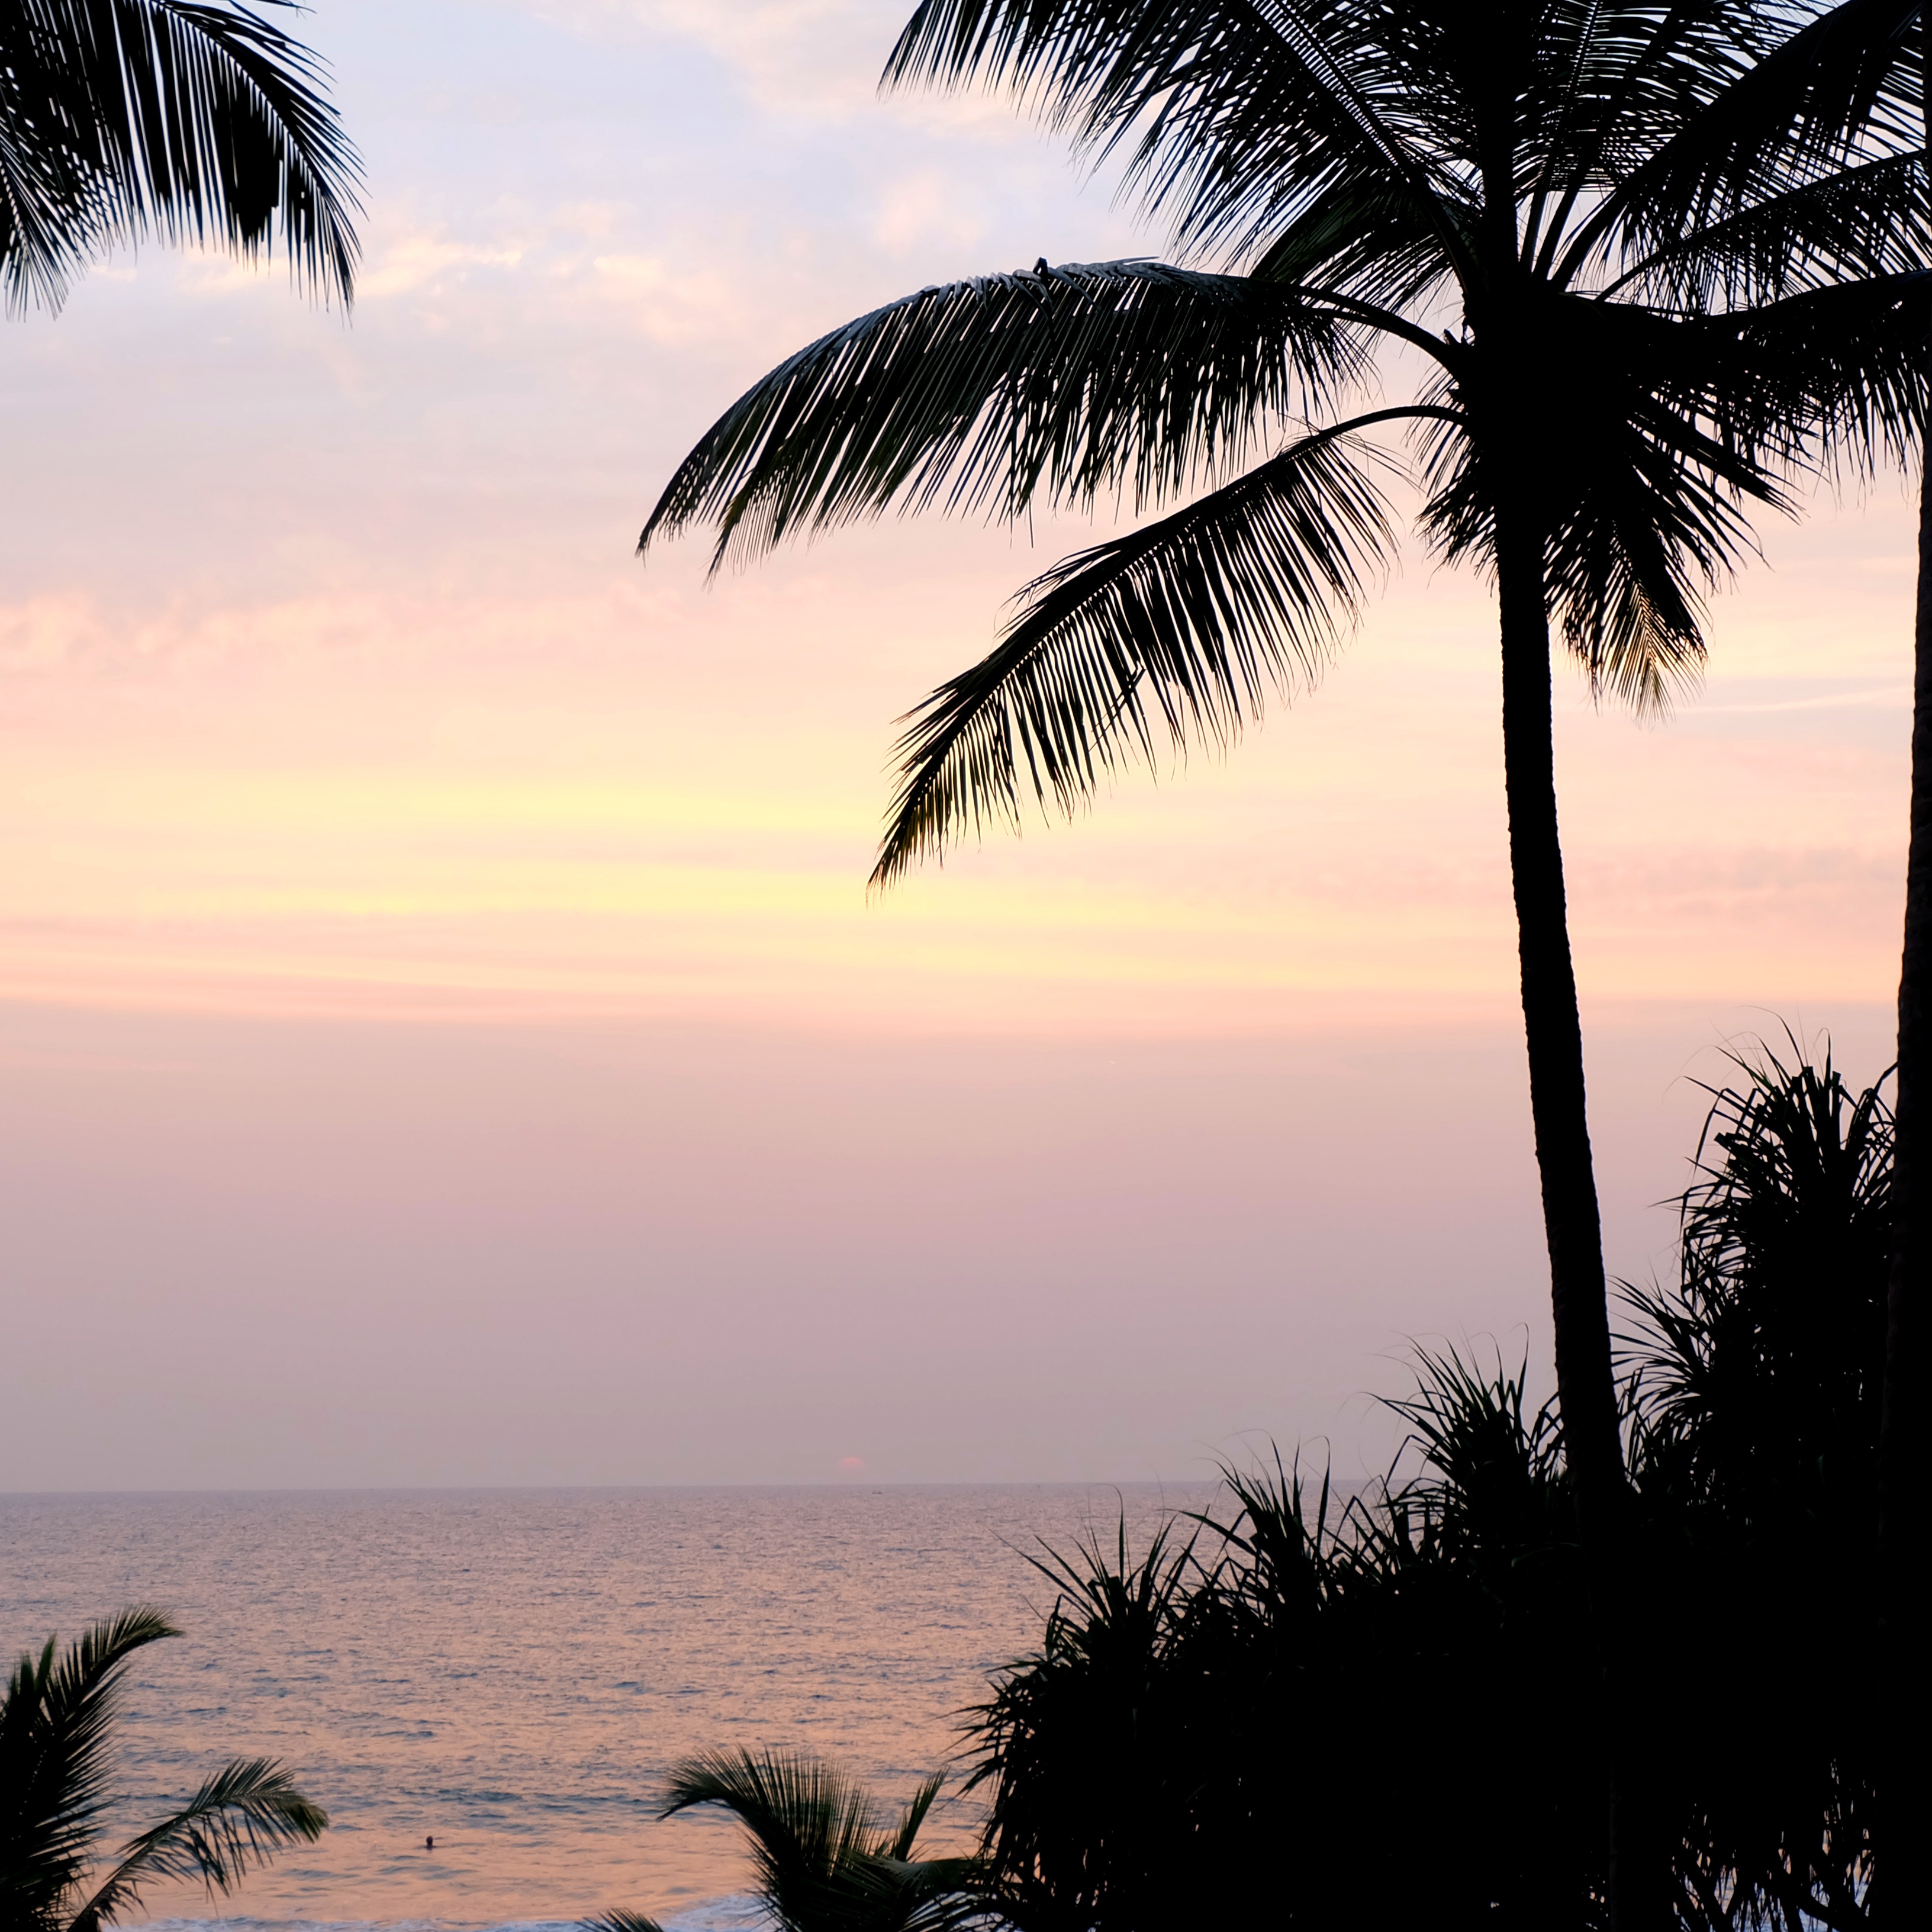
beach, landscape, sea, coast, tree, water, ocean, horizon, sky, sunrise, sunset, sunlight, morning, dawn, summer, vacation, dusk, body of water, trees, palm trees, tropics, palma, tropical plants, woody plant, arecales, palm family